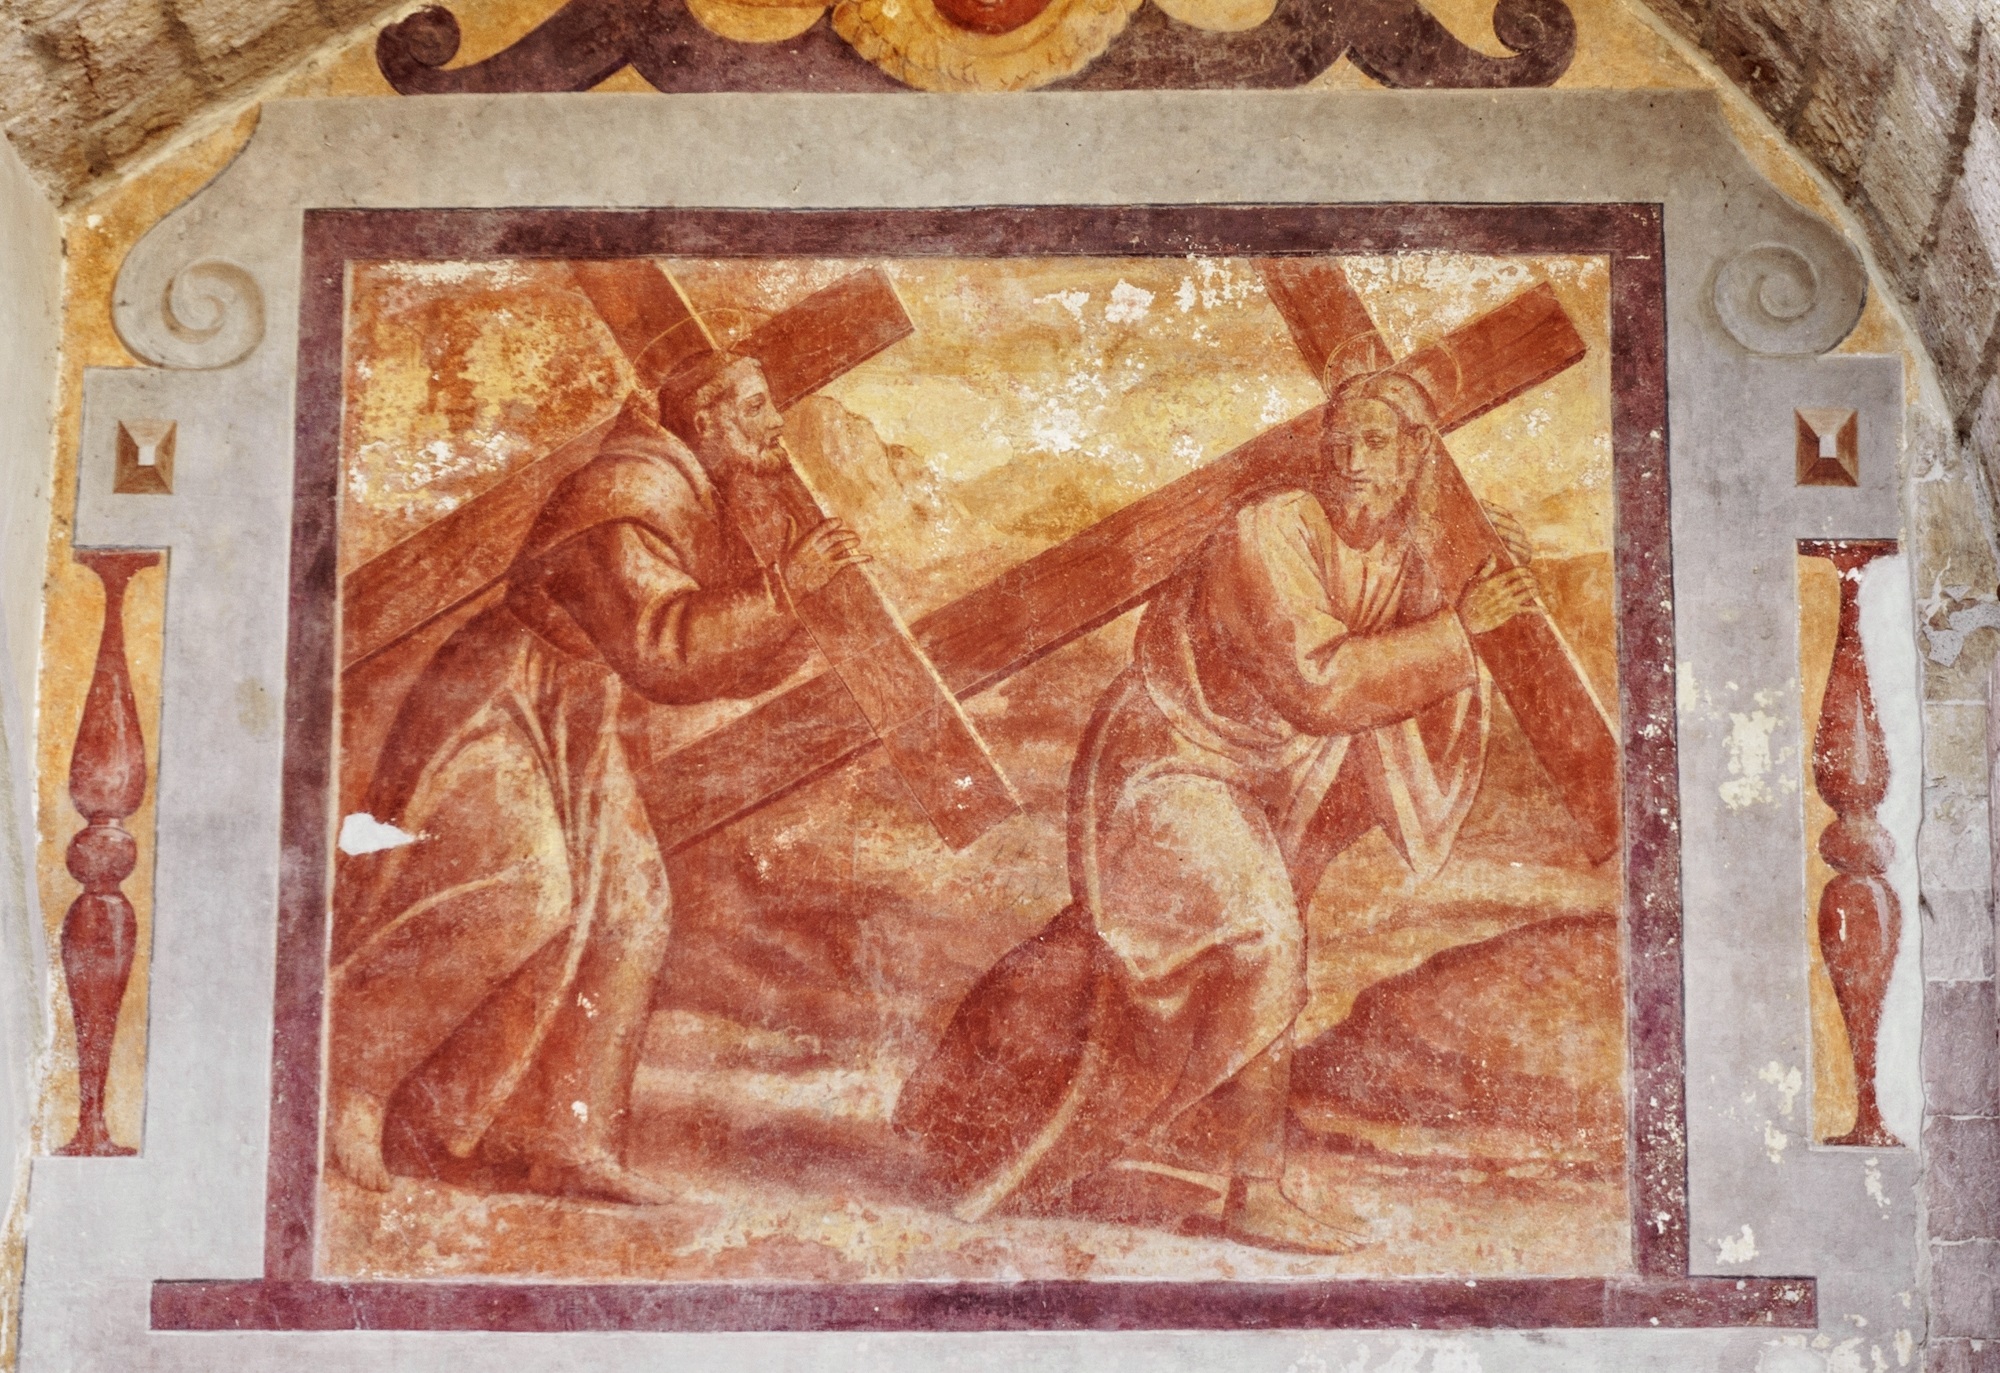
religion, italy, church, painting, medieval, art, mural, tapestry, carving, relief, modern art, biblical scene, ancient history